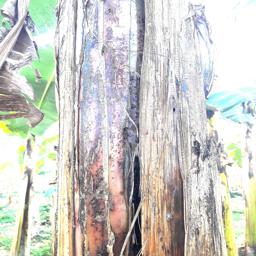
Label: PSEUDOSTEM WEEVIL